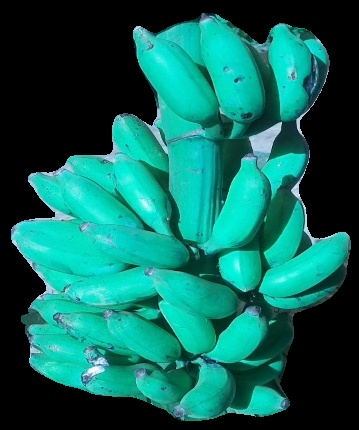
Variety: elakki-bale
Grade: grade3